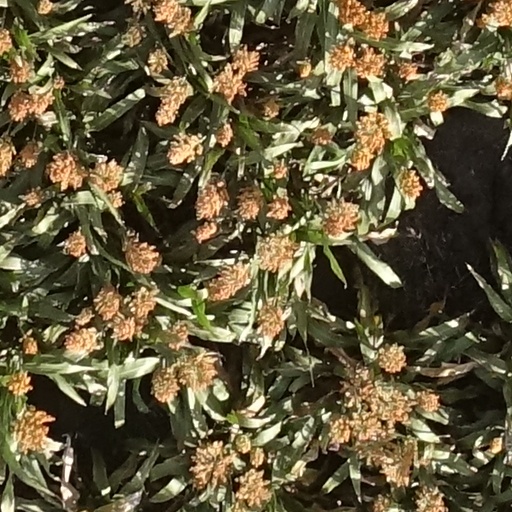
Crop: sorghum